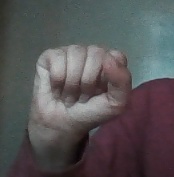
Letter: saad